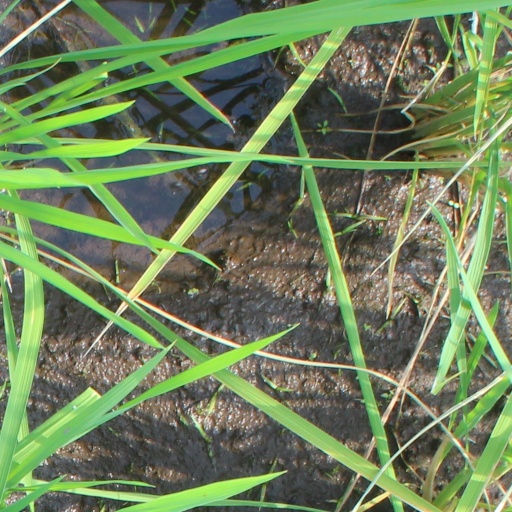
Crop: rice